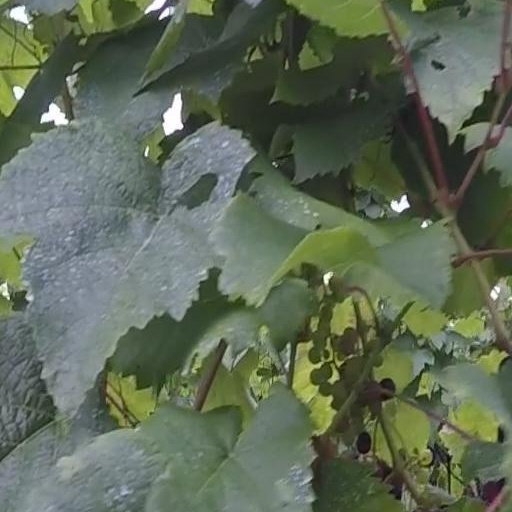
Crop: grape